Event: Nepal Earthquake
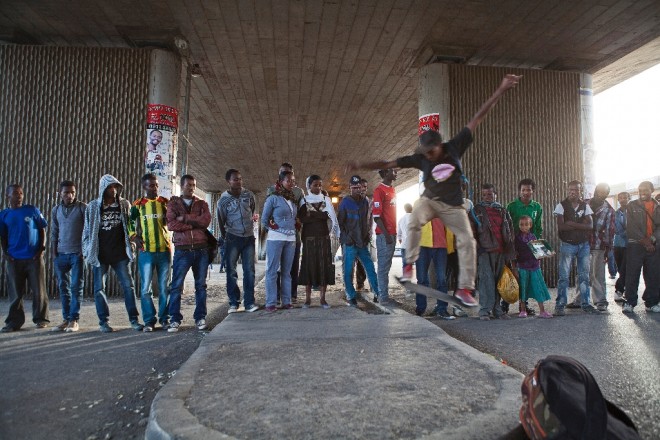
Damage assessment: no_damage